Drzewiecki drop collar

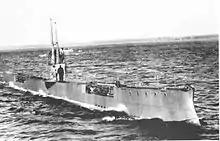
Empty drop collars on the , 1909

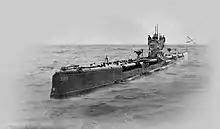
The "Bars"-class submarine "Livitsa" showing four of her eight drop collars loaded with torpedoes, about 1916–1917

The Drzewiecki drop collar was an external torpedo launching system most commonly used by the French and Imperial Russian Navies in the first two decades of the 20th century. It was designed by Stefan Drzewiecki, a Polish engineer and inventor. He designed and built the first submarine in the world with electric battery-powered propulsion (1881).